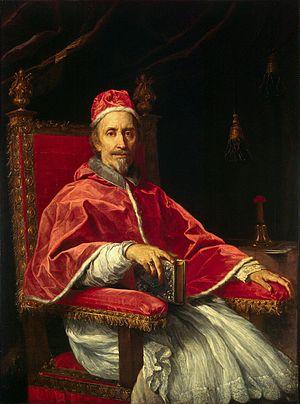
Le formulaire sur les cinq propositions, instrument de lutte contre le jansénisme, est une profession de foi que doivent signer tous les ecclésiastiques du royaume de France de 1656 à 1669. Il approuve la condamnation par le pape Innocent X de cinq propositions sur la grâce attribuées à Jansénius. Le texte du formulaire, établi en 1656, est probablement dû à Pierre de Marca et François Annat. Il est légèrement modifié en 1657 pour mentionner la confirmation, par Alexandre VII, de la condamnation.
Un camauro est un bonnet d'hiver porté par le pape jusqu'au XIXᵉ siècle ; remis à l'honneur par Jean XXIII, il est abandonné par son successeur Paul VI. Benoît XVI le portait épisodiquement.
Giulio Rospigliosi, né à Pistoia le 27 ou 28 janvier 1600 et décédé le 9 décembre 1669, est le 238ᵉ évêque de Rome et donc pape de l’Église catholique qu'il gouverna du 20 juin 1667 au 9 décembre 1669 sous le nom de Clément IX. Élu le 26 juin 1667, il fut le médiateur dans les guerres de succession entre la France, l'Espagne, l'Angleterre et la Hollande par la paix d'Aix-la-Chapelle dite « Clémentine ».
Cette liste des papes est celle des 266 évêques de Rome, appelés également papes à partir du IVᵉ siècle, guides de l’Église catholique romaine, que cite l’Annuaire pontifical, et des antipapes.